Pont-Melvez

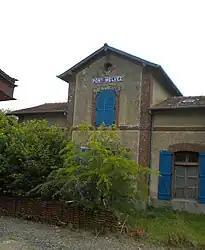
Train station

Pont-Melvez is a commune in the Côtes-d'Armor department of Brittany in northwestern France.